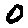
Label: 0